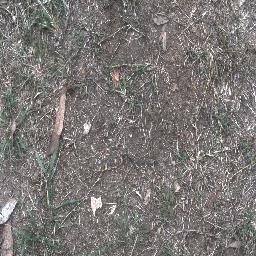
Label: negative